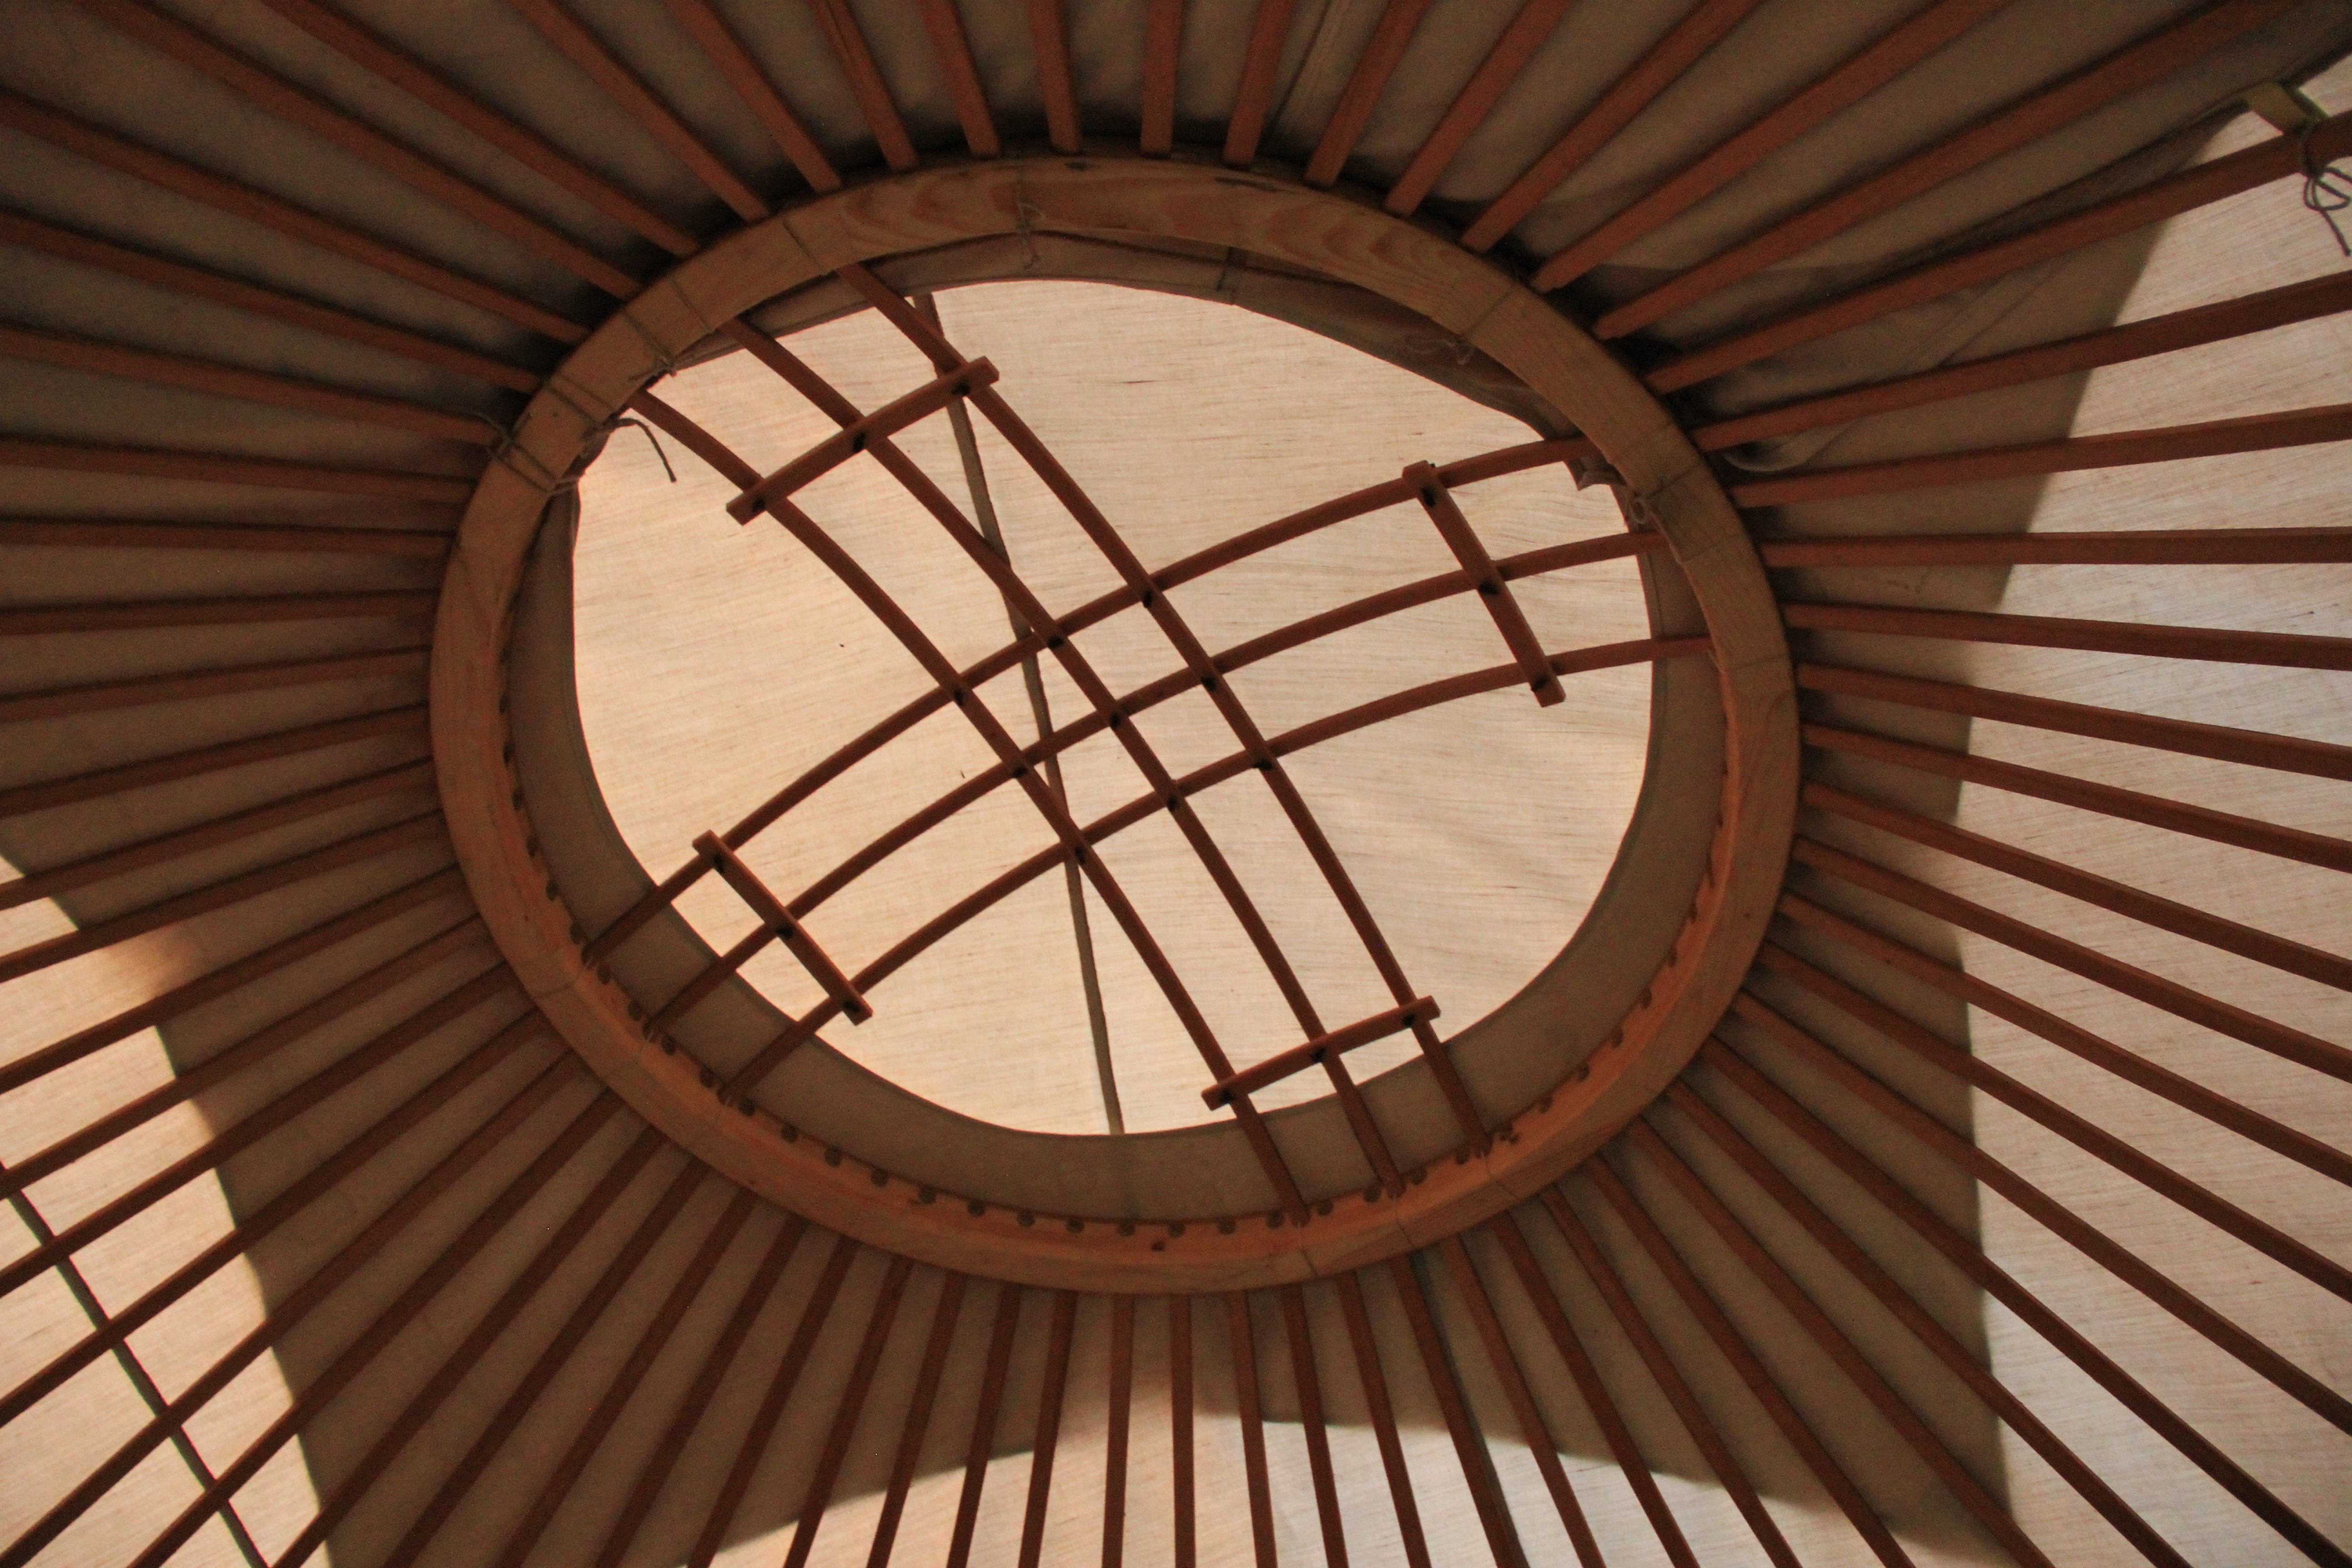
wood, spiral, floor, window, ceiling, geometric, furniture, circle, interior design, stairs, symmetry, four, yurt, mood, shape, daylighting, man made object, window covering